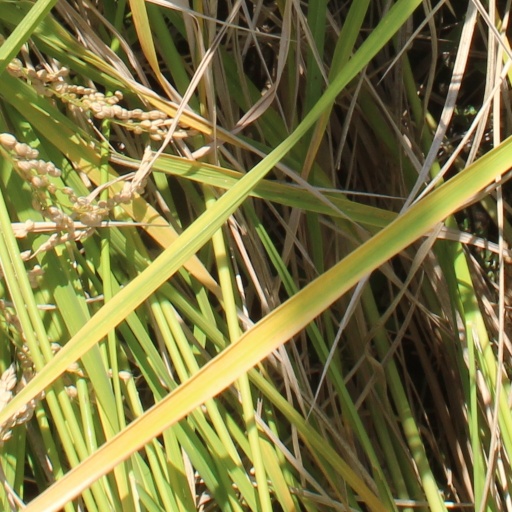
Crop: rice